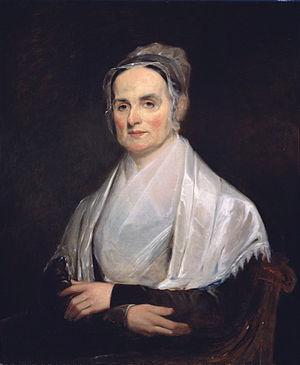
La Convention de Seneca Falls, tenue les 19 et 20 juillet 1848 à Seneca Falls, fut la première convention pour les droits des femmes à se dérouler sur le sol des États-Unis. Elle réunit environ deux cents personnes parmi lesquelles Elizabeth Cady Stanton, Lucretia C. Mott et Abby Kelley trois figures marquantes du mouvement féministe américain, et plusieurs représentants du mouvement abolitionniste tel l'orateur Frederick Douglass. Il y avait en tout trente-deux hommes présents. Elle s'acheva par la signature de la « déclaration de sentiments », considérée comme l'acte fondateur du mouvement féministe américain.